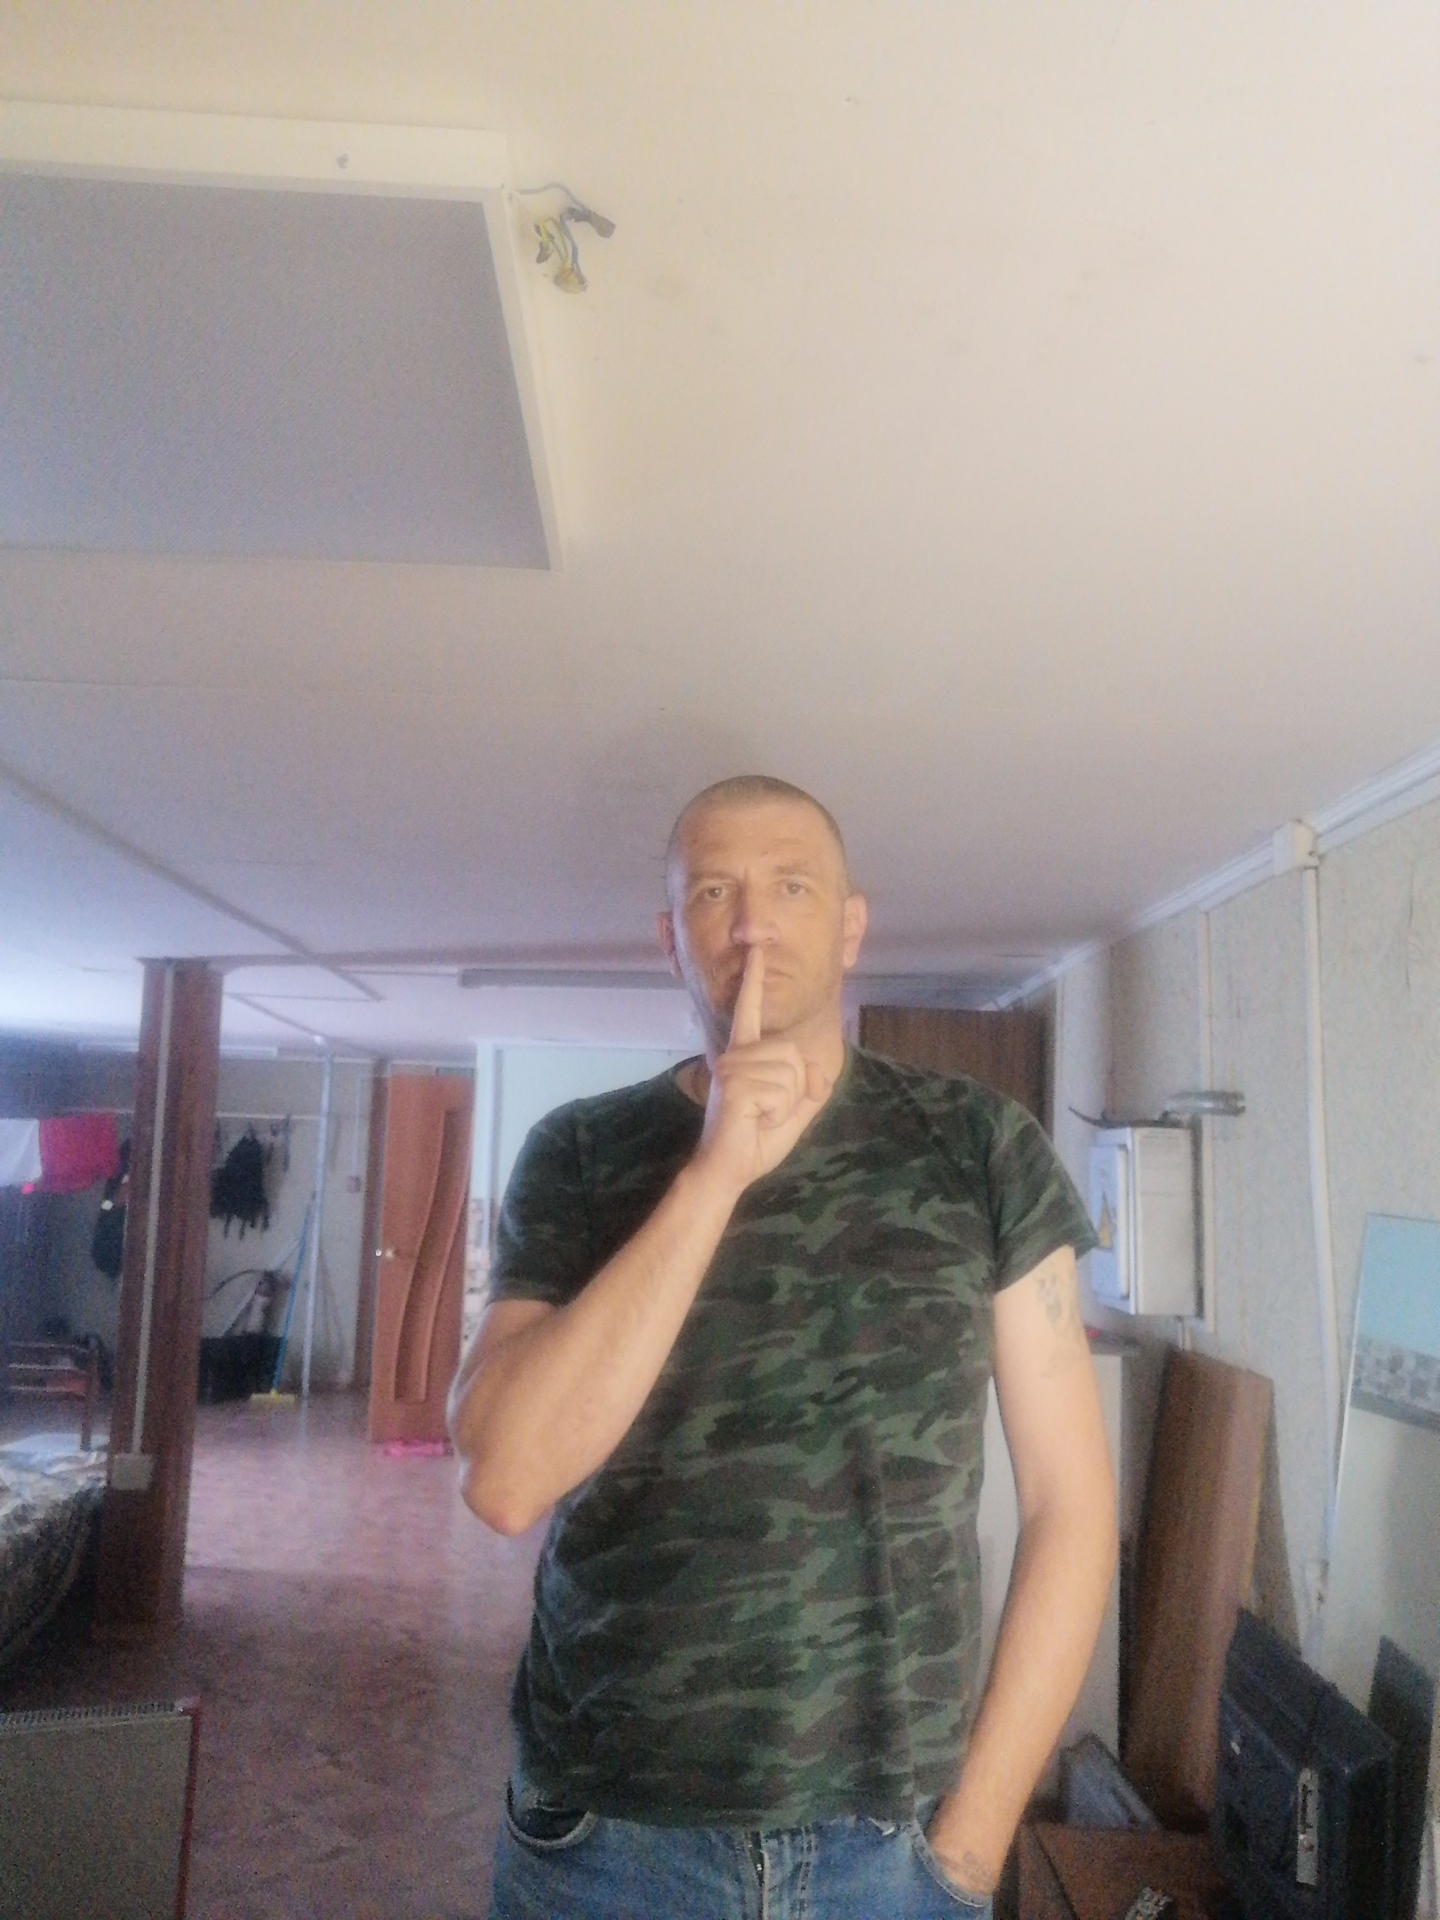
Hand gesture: mute